Armagnac

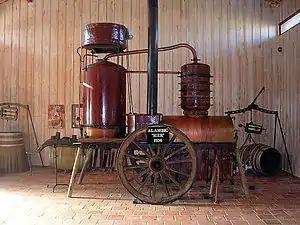
Column still, domaine d'Ognoas, Arthez-d'Armagnac, Landes, 1936

Each of these areas is controlled by separate AOC regulations. The newest appellation "Blanche d'Armagnac" ('white Armagnac') was established to allow the production and export of clear, unaged brandies.